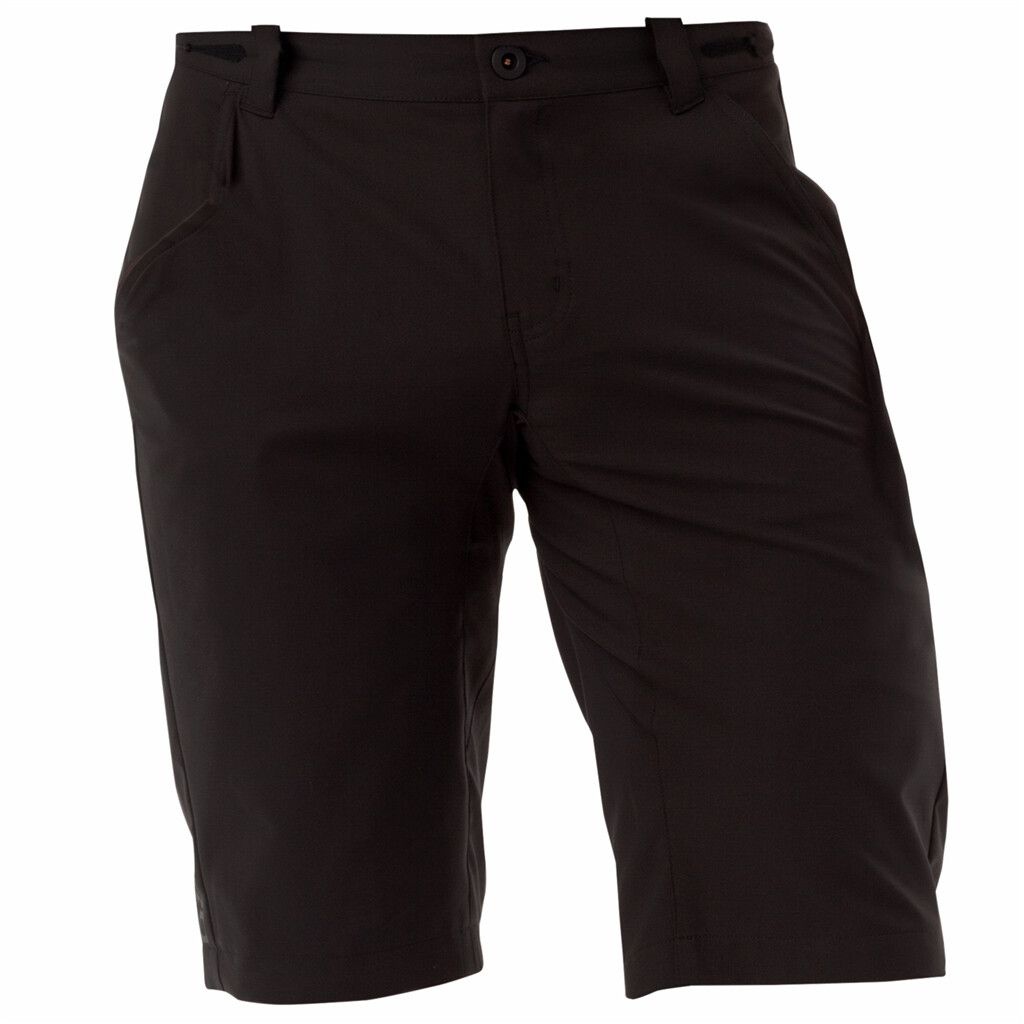
M Arc Short
Die Herren Arc Short ist Ihre Mountainbike Hose für spassige Tage im Dreck. Sie ist mit allem ausgestattet was Sie benötigen, einschliesslich einer sicheren Tasche mit Reissverschluss, Aussenbundweitenverstellung, Gürtelschlaufen und Handtaschen. Das Ripstop-Gewebe ist leicht, langlebig und komfortabel, aber das beste an diesem Stoff ist, dass er auf dem Rad nahezu geräuschlos ist. Warum durch laute Stoffe abgelenkt werden, wenn Sie nur den Klang Ihrer Reifen hören wollen. Ganz zu schweigen von dem Johlen und Brüllen von Ihnen und Ihren Freunden auf dem steilen Weg nach unten, in den besten Abschnitten des Trails. LSF 50+ Gürtelschlaufen Taillenverstellung per Klett Seitliche Reissverschlusstasche 2 Hosentaschen
Brand: Giro
Category: Sporting Goods > Outdoor Recreation > Cycling > Bicycle Accessories > Bicycle Trainers